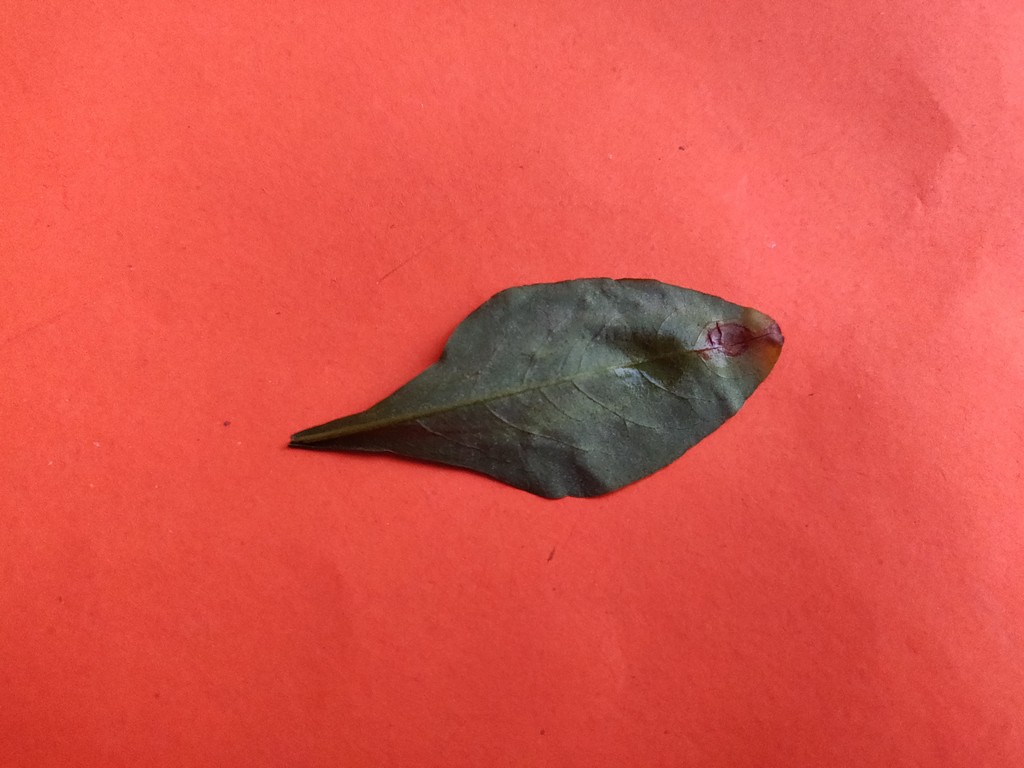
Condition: Unhealthy
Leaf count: single
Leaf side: back